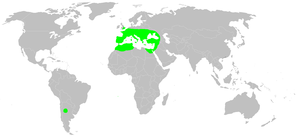
Segestria florentina, la Ségestrie florentine, est une espèce d'araignées aranéomorphes de la famille des Segestriidae. C'est une grosse araignée noire avec des chélicères bien visibles, dont les reflets iridescents sont caractéristiques. Les femelles peuvent mesurer jusqu'à 22 mm. Malgré sa taille, cette araignée n'est pas vraiment dangereuse pour les humains, hormis un risque d'enflure ou de nécrose de la plaie. Son venin contient des toxines intéressantes en pharmacologie.